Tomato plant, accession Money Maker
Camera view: tilt-top (135 deg); turntable rotation: 180 degrees
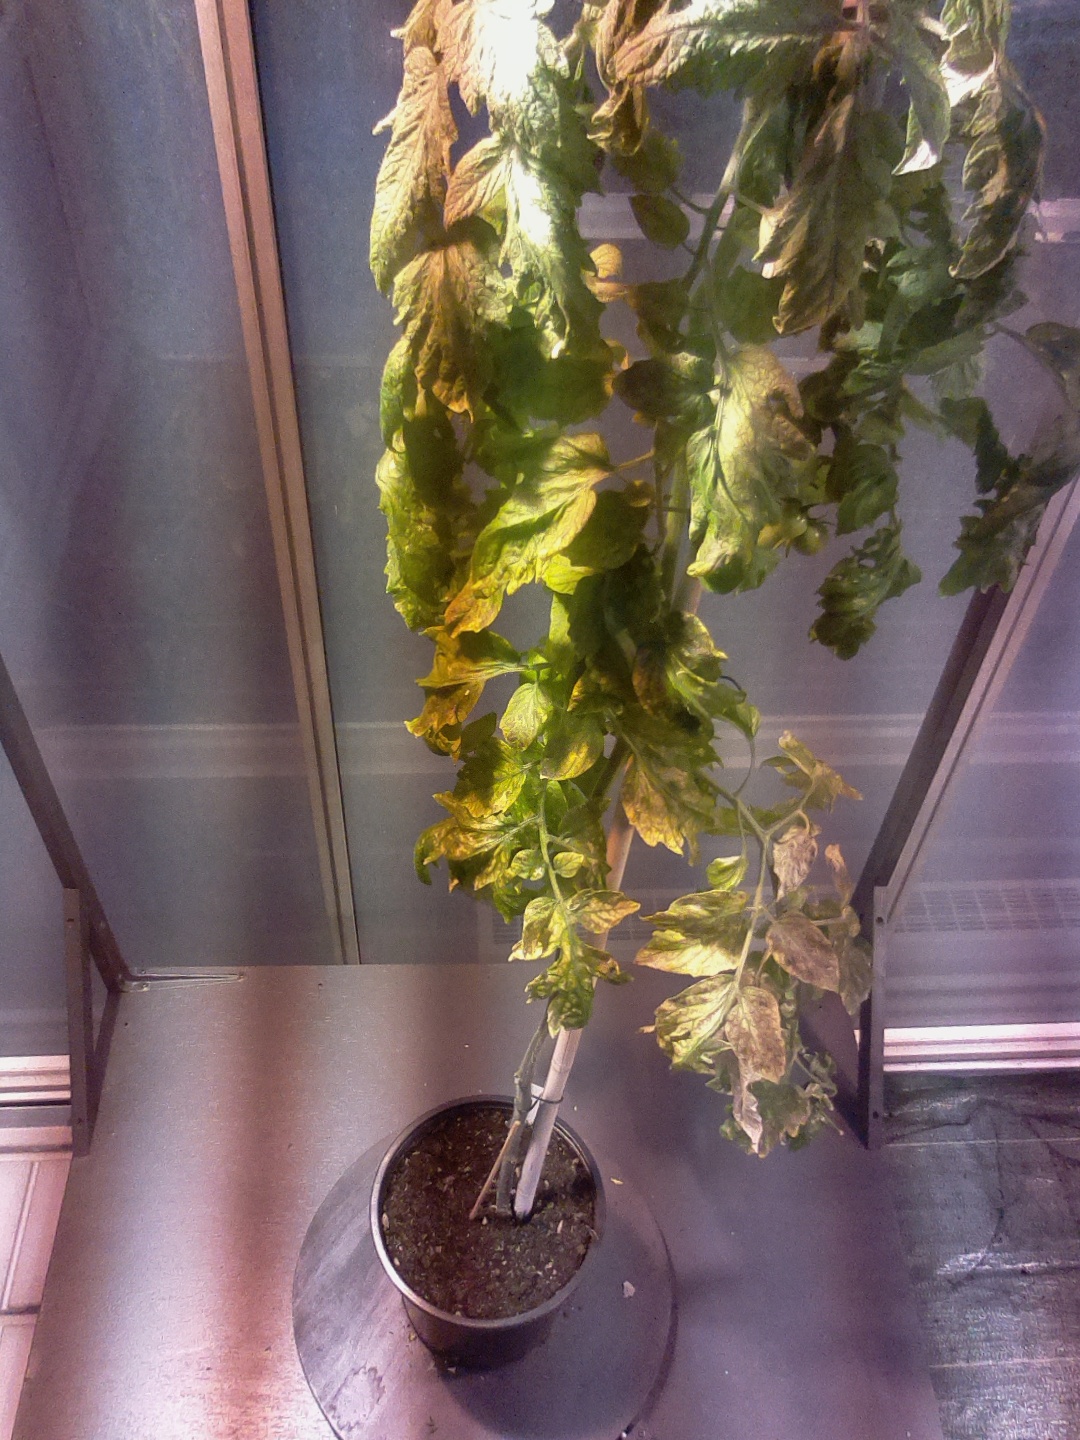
BBCH growth stage 78: 80% -90% of final fruit size